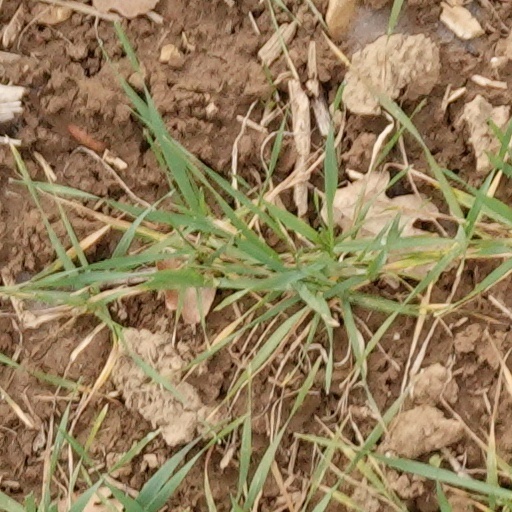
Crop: wheat